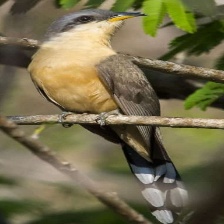
Species: MANGROVE CUCKOO
Scientific name: COCCYZUS MINOR